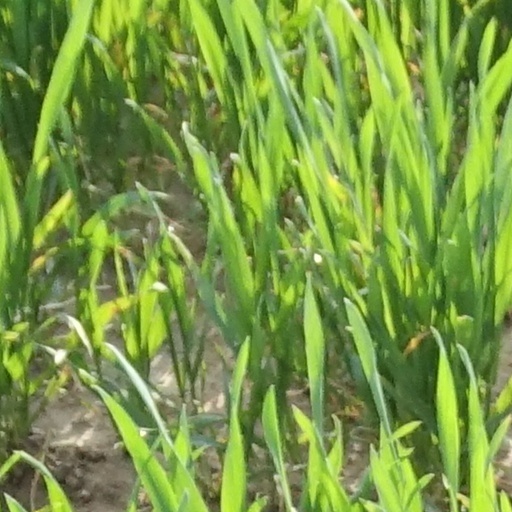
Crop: wheat